Cullercoats

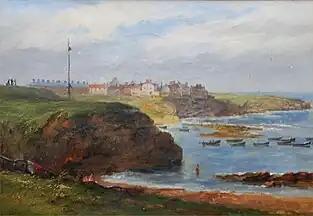
"Cullercoats from the South" by John Wilson Carmichael, 1845

Cullercoats village was founded in 1539. Historically the village depended on fishing; there was also local coal mining in so-called bell pits. The coal was used to fire salt pans (now long gone) on the field now known as the boat field. As a port, Cullercoats was used to export both salt and coal from the 1670s. A new harbour and pier were constructed in 1682 and a waggonway that brought coal to the village from inland workings was added in 1690. These innovations resulted in a flourishing trade. However the salt industry declined and the growth of the railways led to coal shipments being relocated to better harbours. By 1710 the pier had been severely damaged and the condition of the waggonway had deteriorated. In 1724 the Whitley and Cullercoats colleries were closed. The last salt pans moved to Blyth in 1726. This left fishing as the main industry and two piers were built on either side of the harbour in the 19th century to provide shelter for the many open top fishing vessels, or cobles, launched from the harbour. In 1801 the population of the village was 452.